Jehoash of Judah

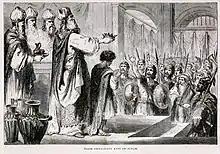
Joash proclaimed king of Judah

According to the accounts in 2 Kings 12, Jehoash directed that the money paid by worshippers at the Temple should be used to fund its repair. By the 23rd year of his reign, he was aware that the priests had failed to implement a restoration program, and so he made his own arrangements, funded by popular contributions, to restore the temple to its original condition and further strengthen it. The account in 2 Chronicles 24 follows the account in 2 Kings 12, but adds the detail that it was "as a form of taxation, similar to the tax collected in the desert in connection with the tabernacle". At the instigation of Jehoiada, King Joash undertook the restoration of the Temple. The Work was completed so expeditiously that one living at the time the Temple was erected by Solomon was permitted to see the new structure shortly before his death. This good fortune befell Jehoiada himself, the son of Benaiah, commander-in-chief of the army under Solomon.